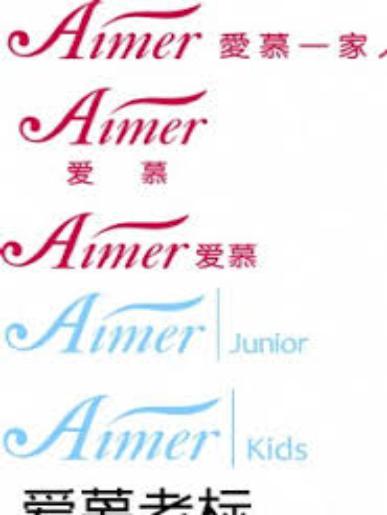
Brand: AIMER
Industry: Clothes